Chevrolet SSR

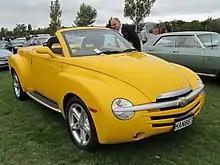
SSR with the top down

An attempt was made at a land speed record using a highly modified version of an SSR during the Bonneville Speed Week in August 2011. In spite of the team's efforts, the SSR in question was deemed ineligible to race in the class that they intended to compete in due to an air dam that did not conform to the class rules. They were permitted to race the pickup for "time only" but the pickup proved unstable at speeds approaching . The pickup never reached speeds anywhere near close enough to take the record. That same year, a 1996 GMC Sonoma put the class record even further out of reach by running nearly faster than the previous record.